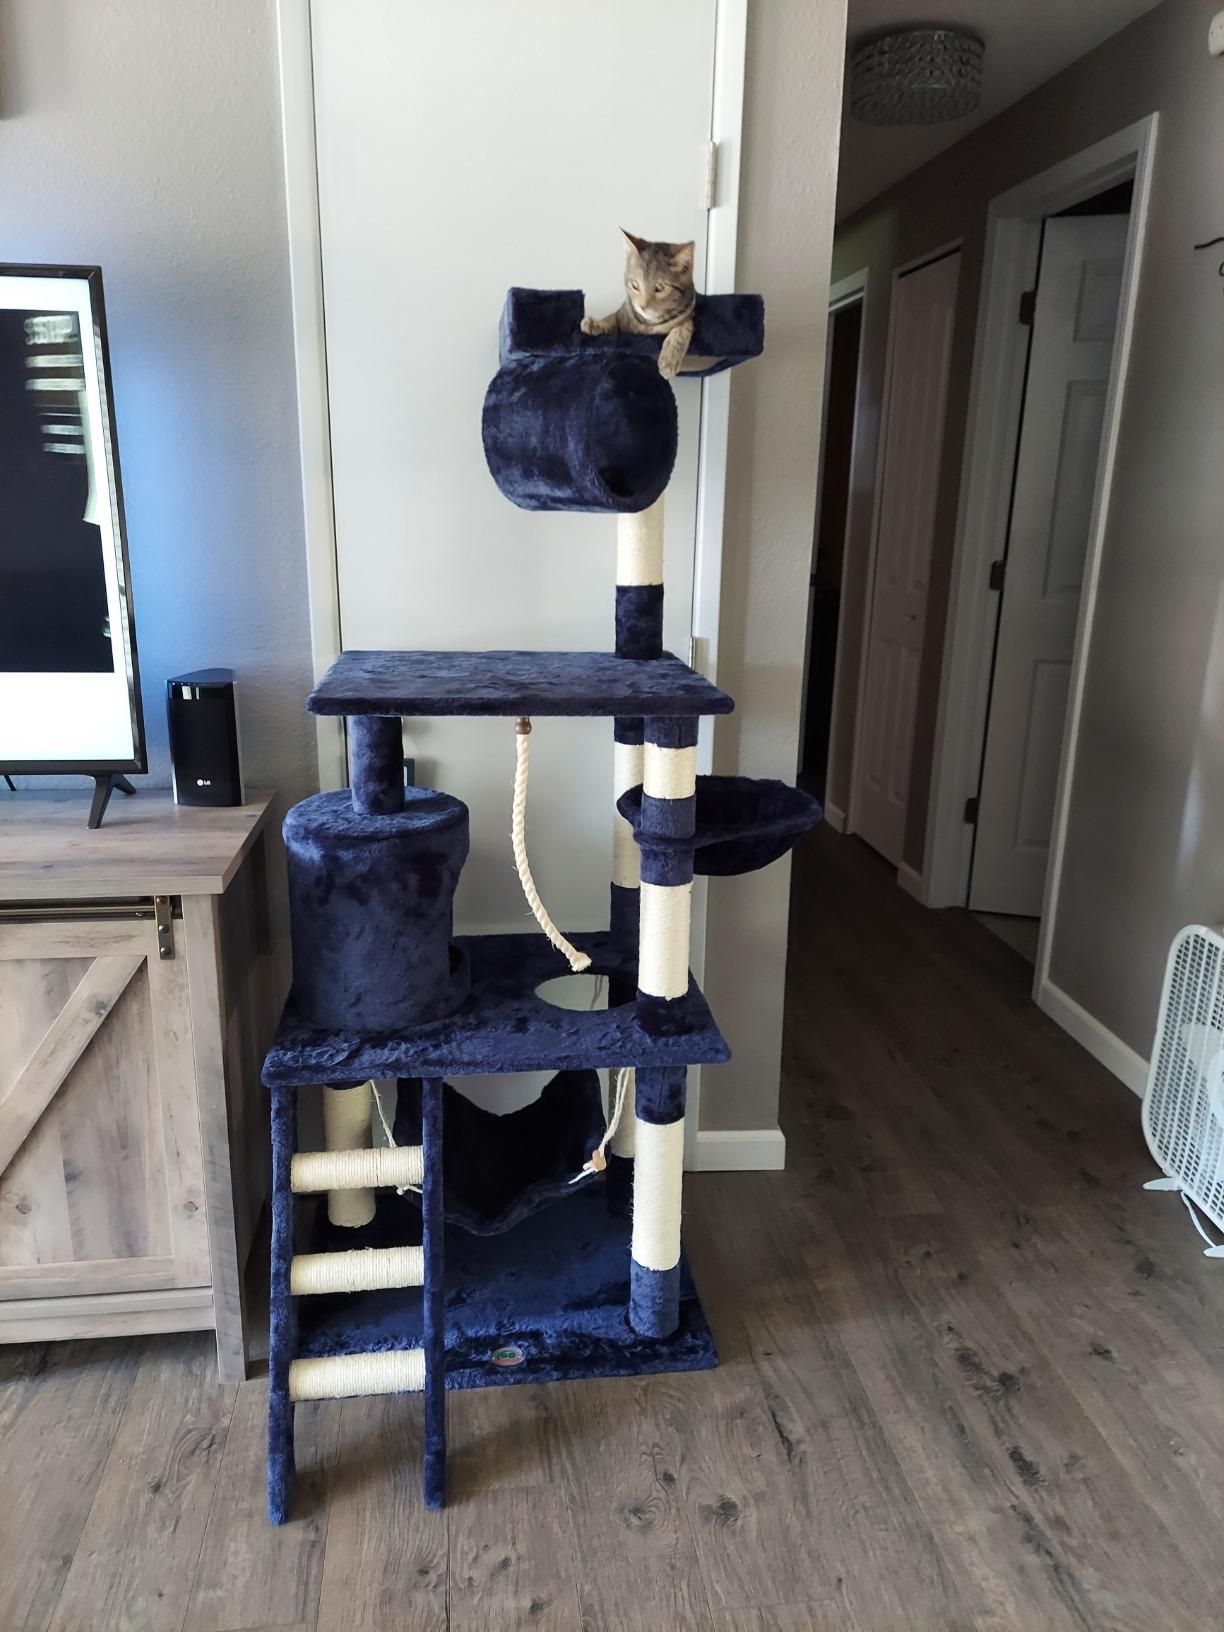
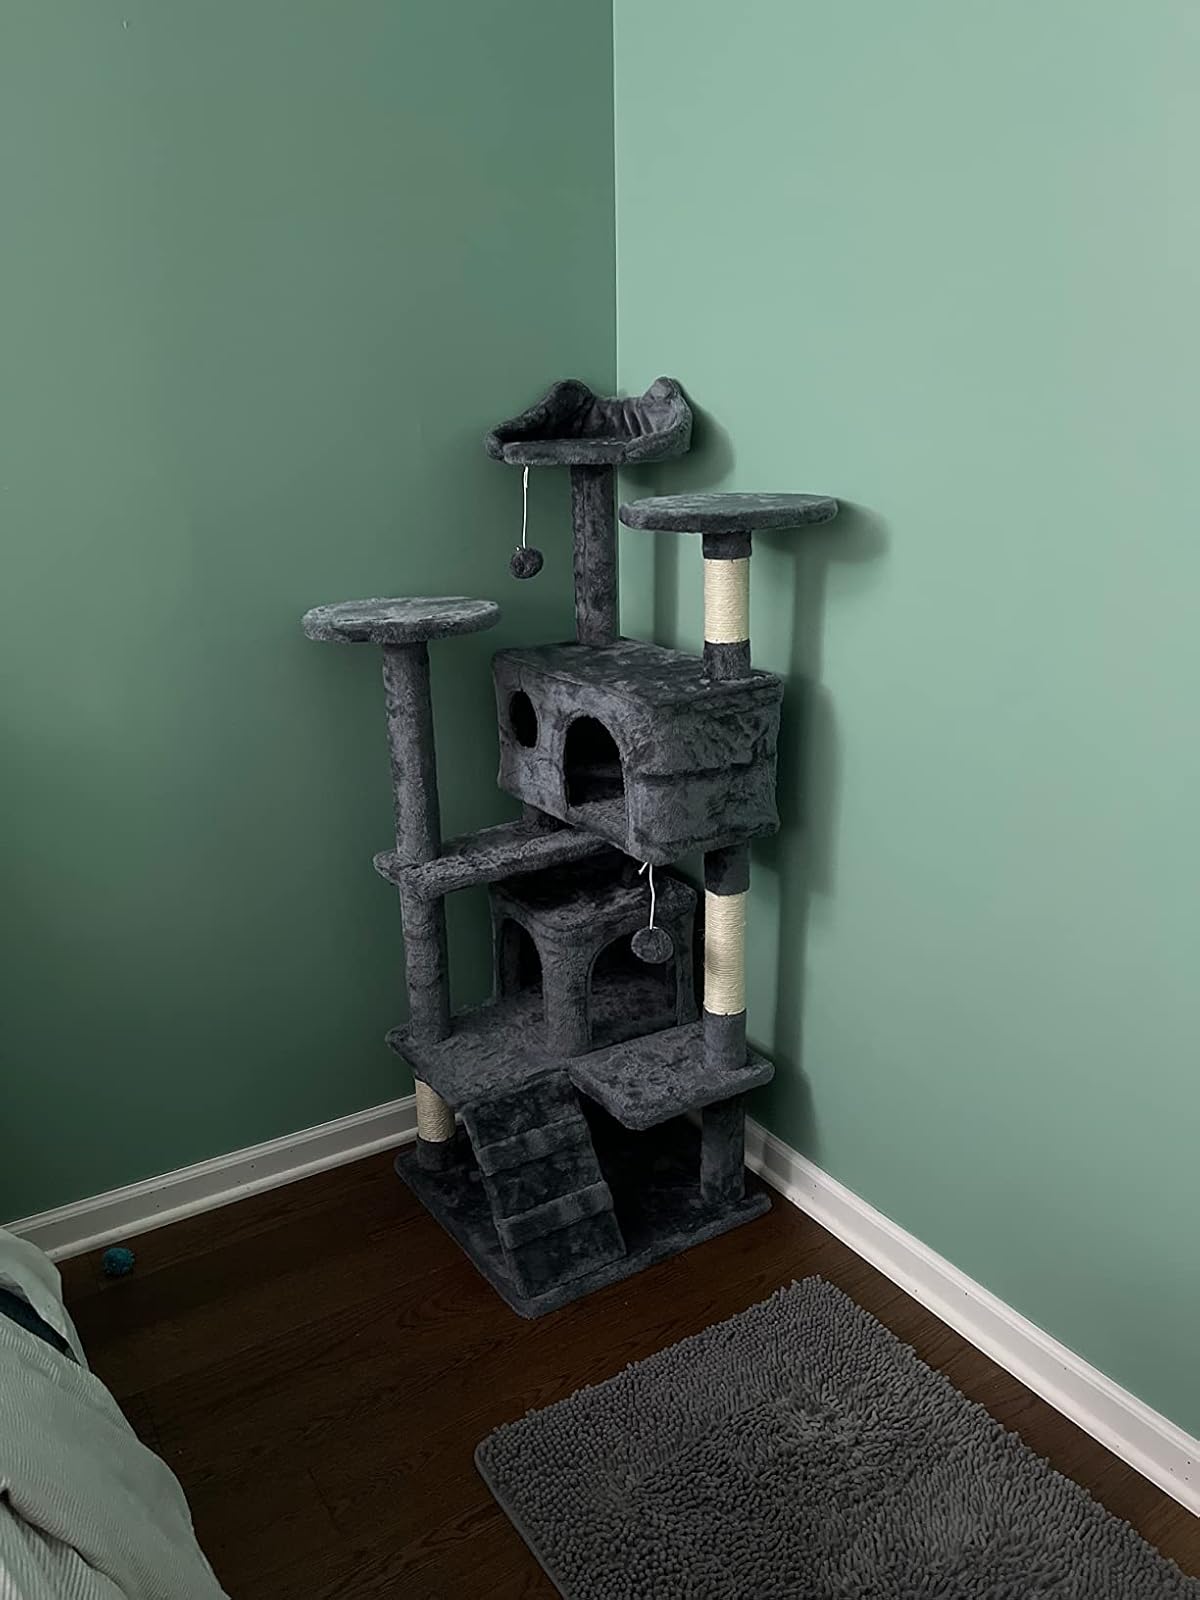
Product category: items_cat tree
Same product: no